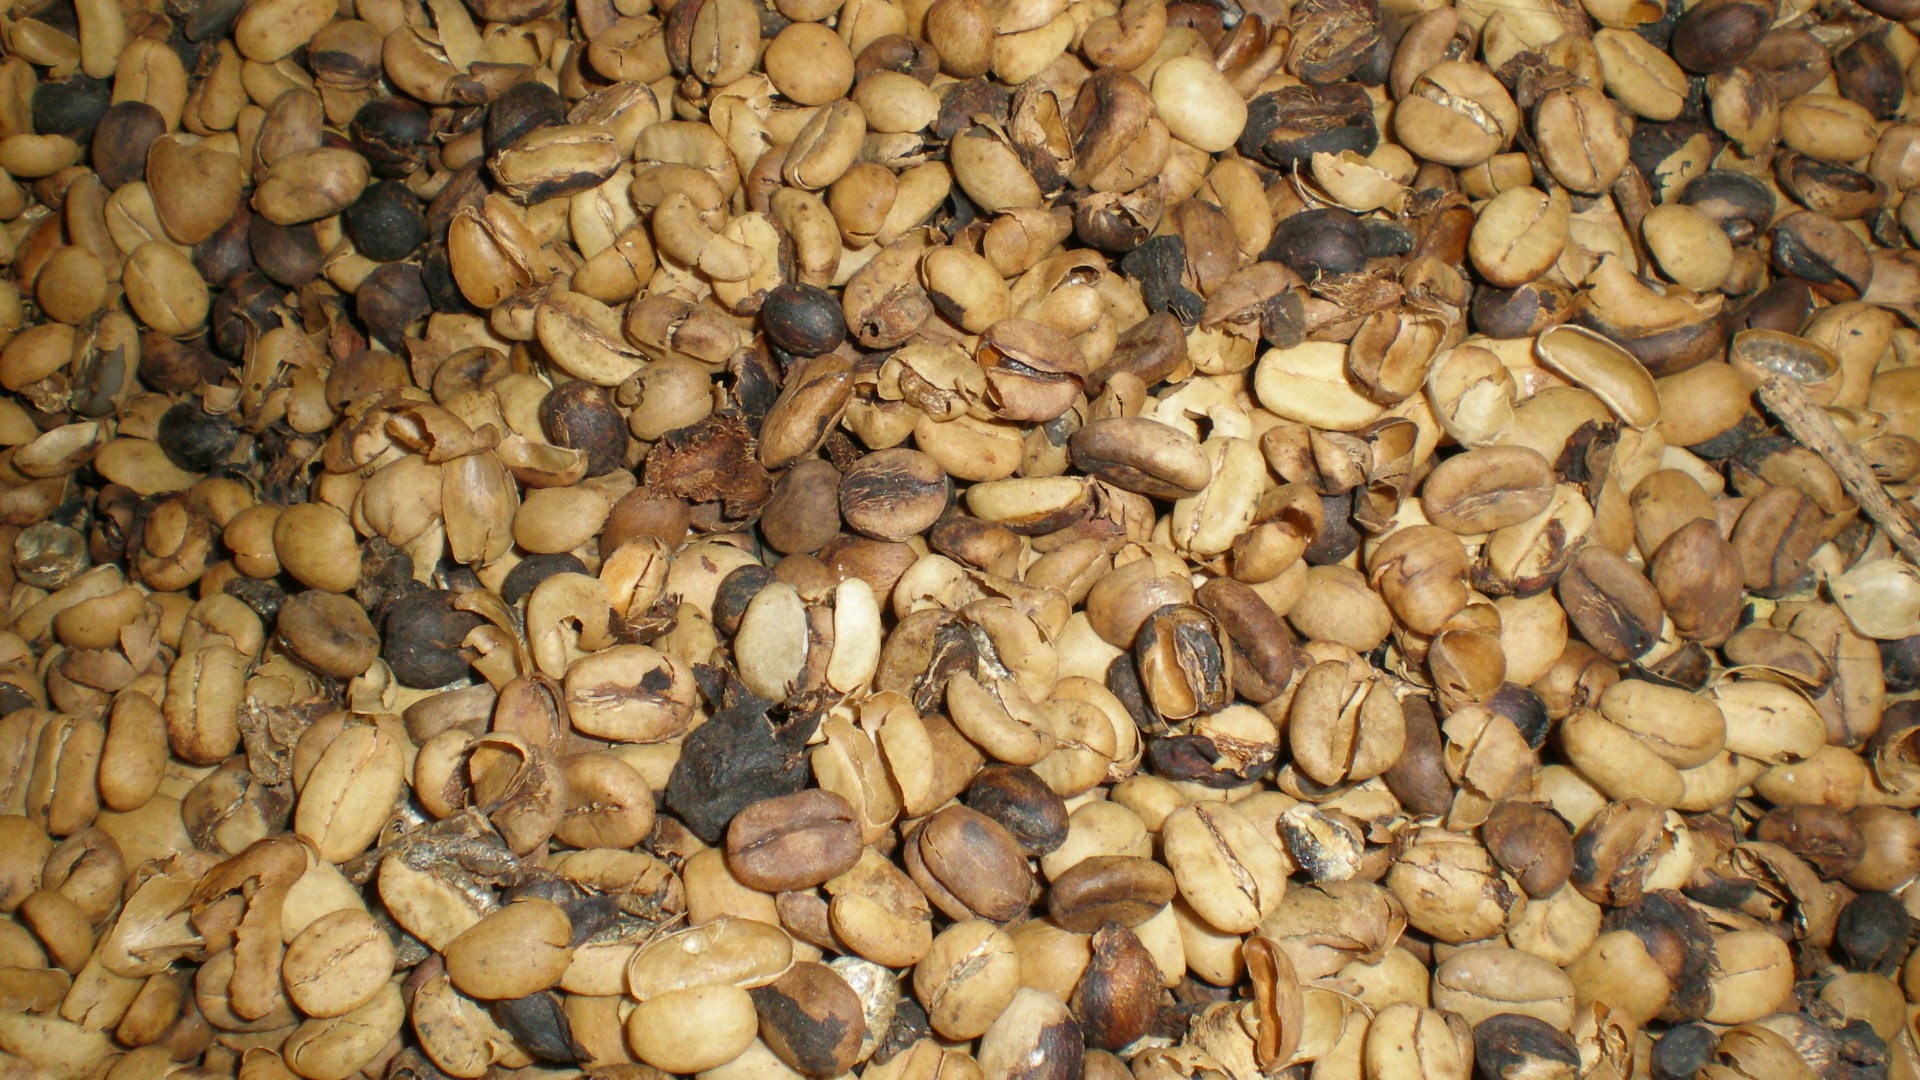
coffee, wood, dark, food, produce, crop, pebble, brown, agriculture, material, caffeine, seeds, gravel, beans, roasted, coffee beans, flowering plant, grass family, land plant